Michal Shuldenfrei

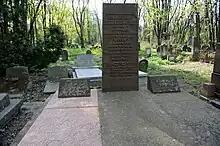
Michał Szuldenfrei 1

Michal Shuldenfrei (or Michał Szuldenfrei) (January 20, 1887 in Częstochowa – July 1, 1965) was a Polish Jewish politician, lawyer, a delegate to the first Sejm of post World War II Poland.